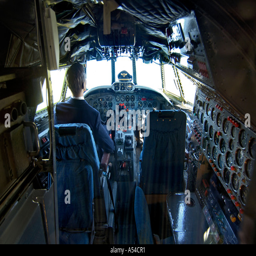
cockpit of an aeroplane , airplane